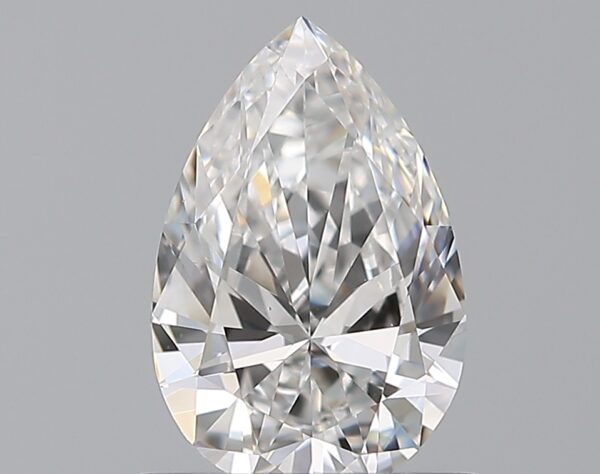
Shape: pear
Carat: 0.6
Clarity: VS1
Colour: D
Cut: EX
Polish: EX
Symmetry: VG
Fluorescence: ST
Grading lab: GIA
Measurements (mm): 7.49 x 4.91 x 2.8